Haugh House

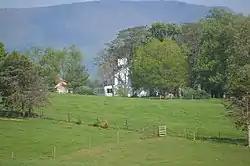
Distant view from the west

The Haugh House is a two-story, Greek-Revival lodge I-house residential building with a standing-seam gabled roof, wrapped in weatherboard, built about 1855. It was added to the National Register of Historic Places on August 18, 2011.